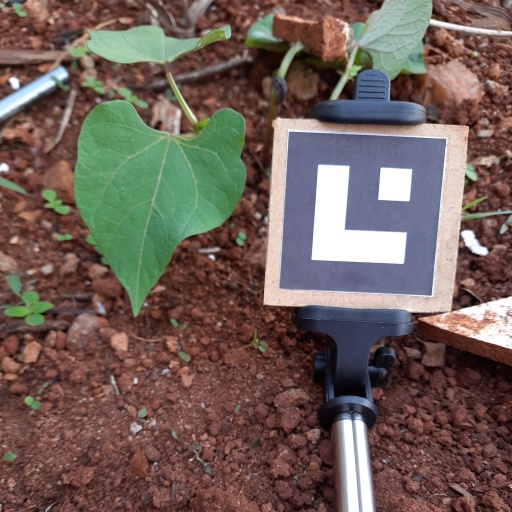
Observations: wavy surface, no eating holes, under shade